The Boy in the Dress (musical)

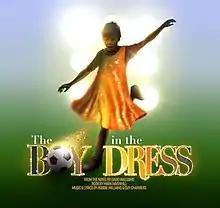

The Boy in the Dress is a musical with music and lyrics by Robbie Williams, Guy Chambers and Chris Heath and a book by Mark Ravenhill. The musical is based on the 2008 novel of the same name, written by David Walliams. The story is about a twelve-year-old boy, Dennis, who enjoys wearing a dress and the reactions of his family and friends.